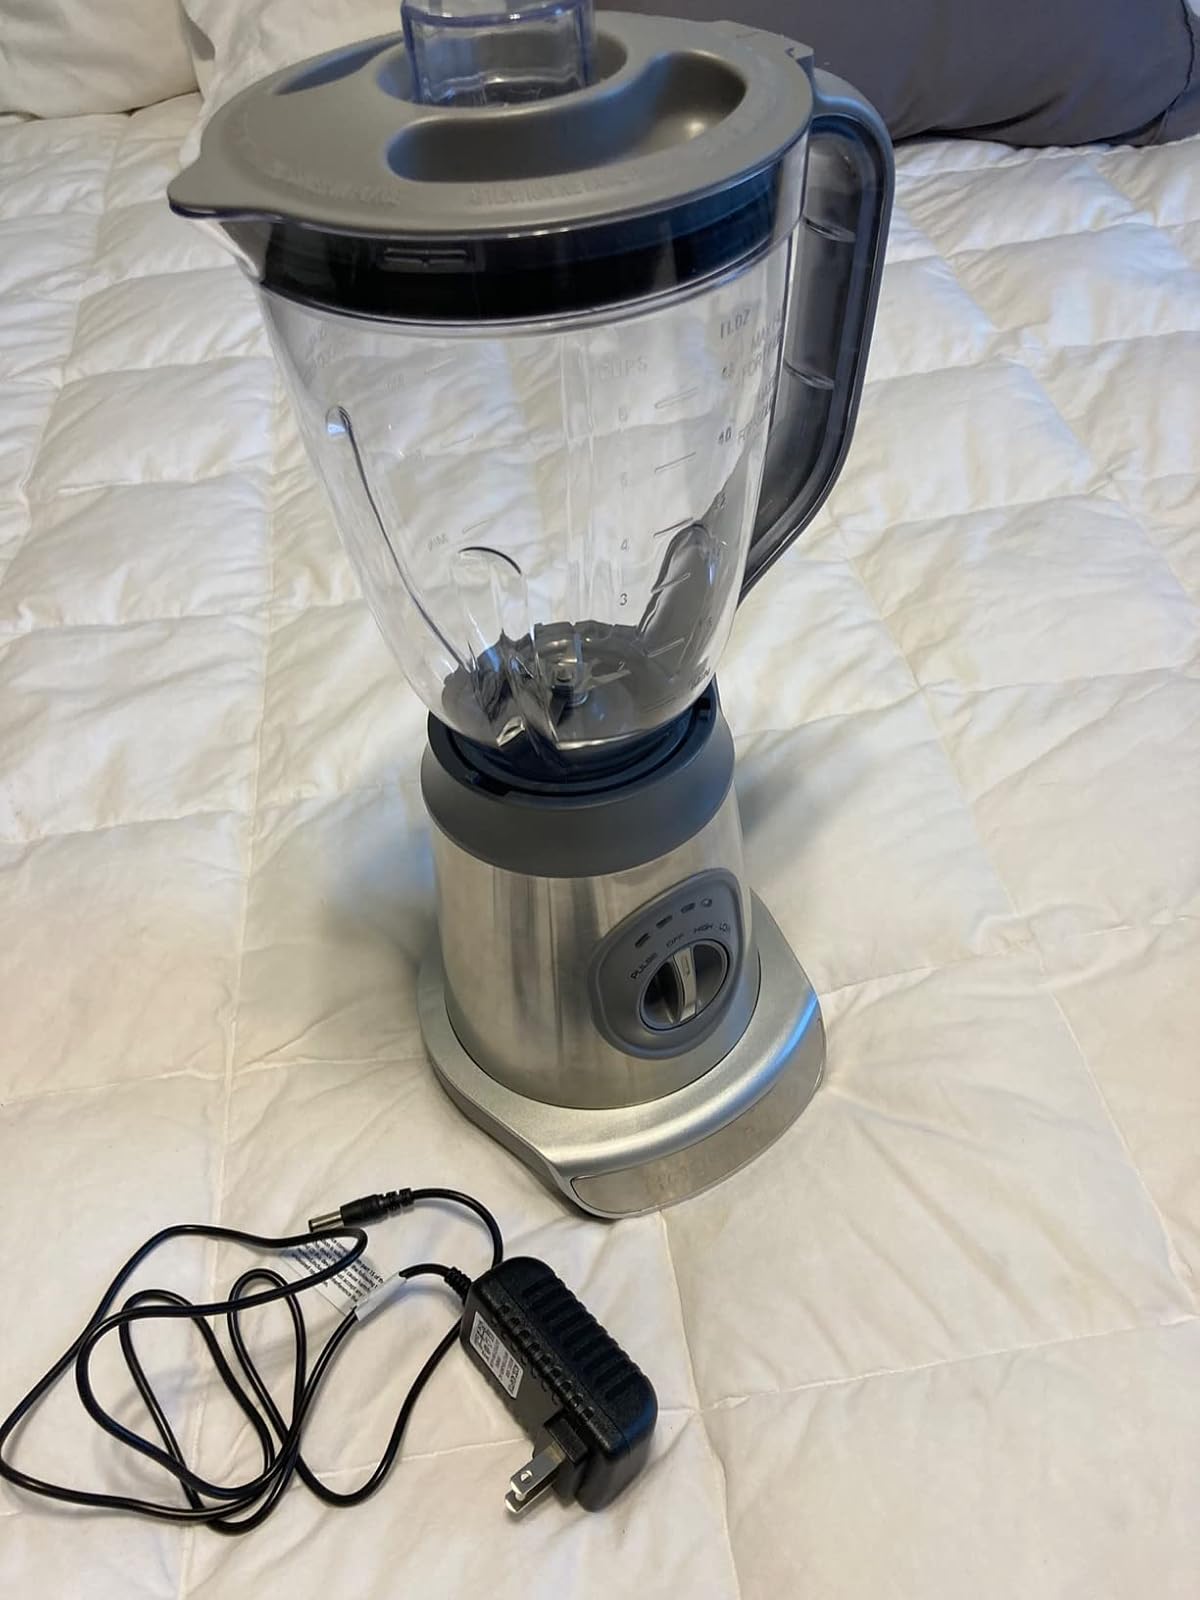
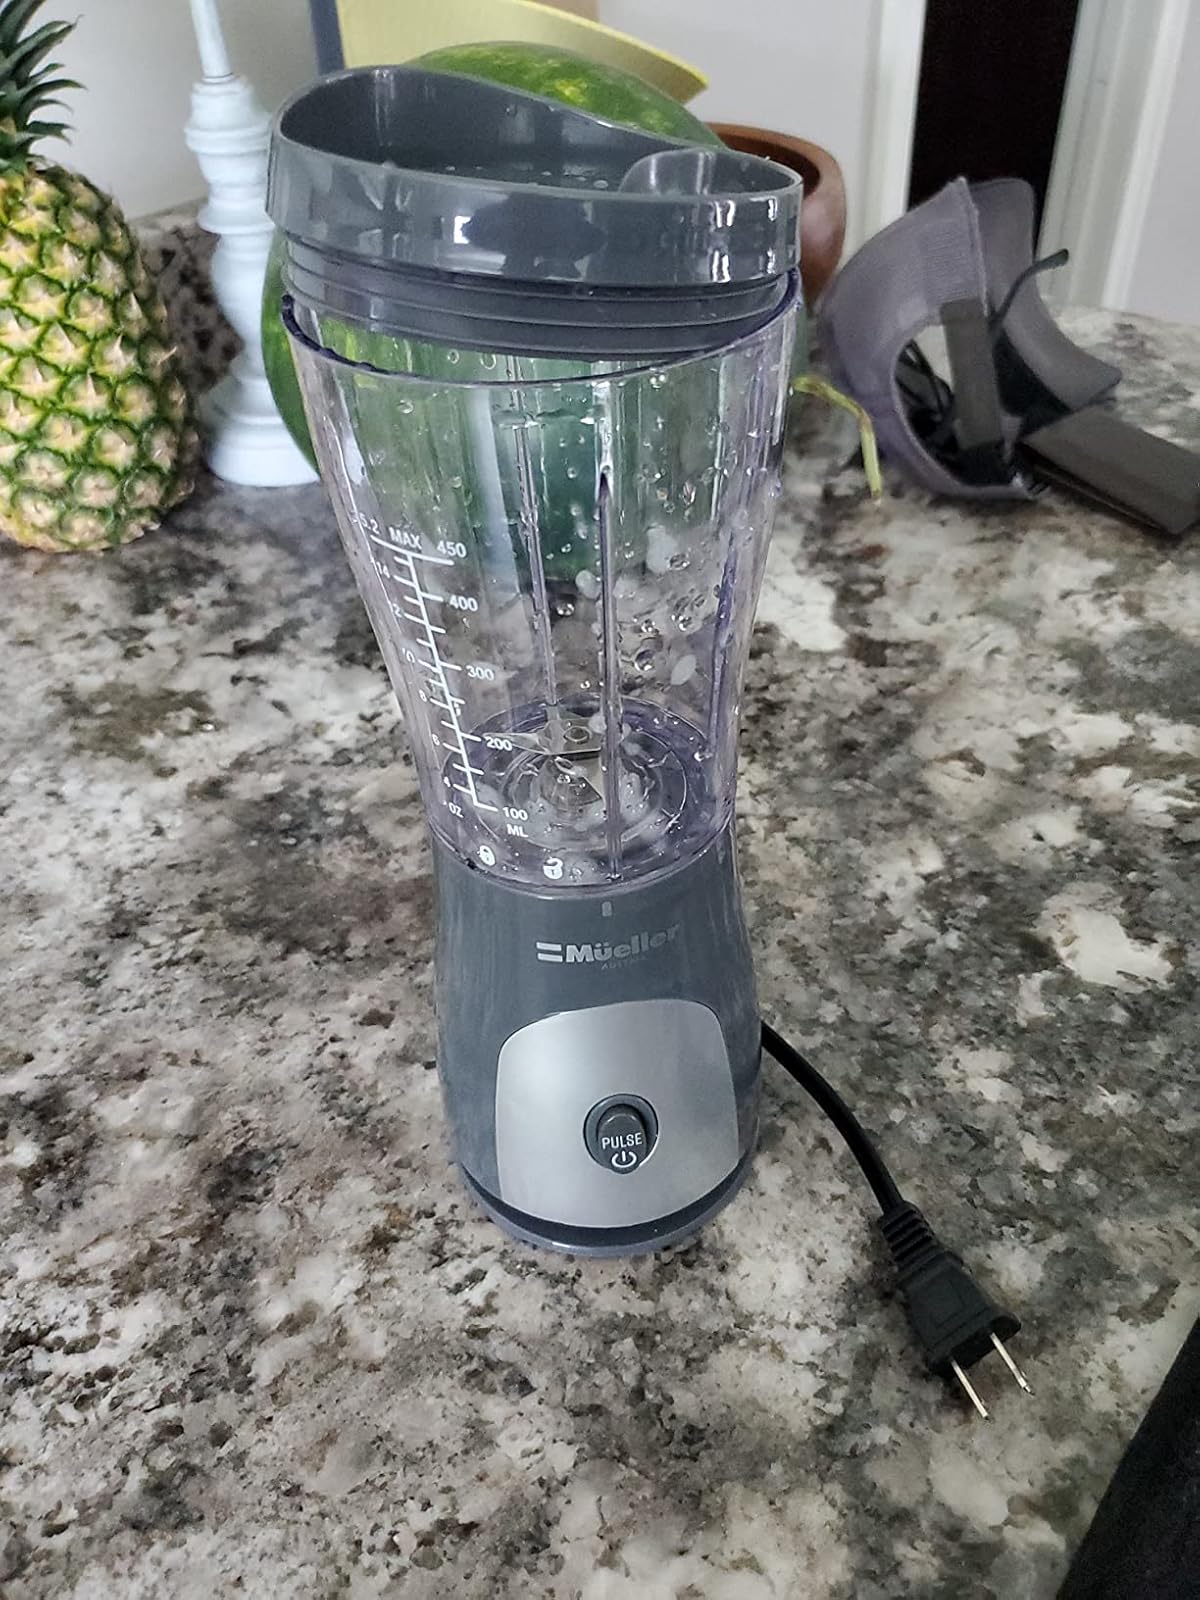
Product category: items_blender
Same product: no